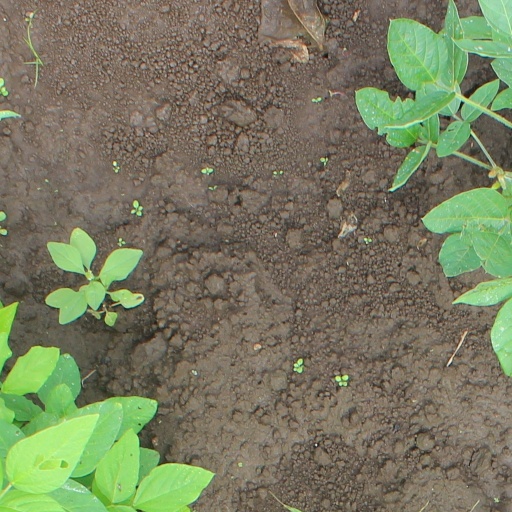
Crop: soybean